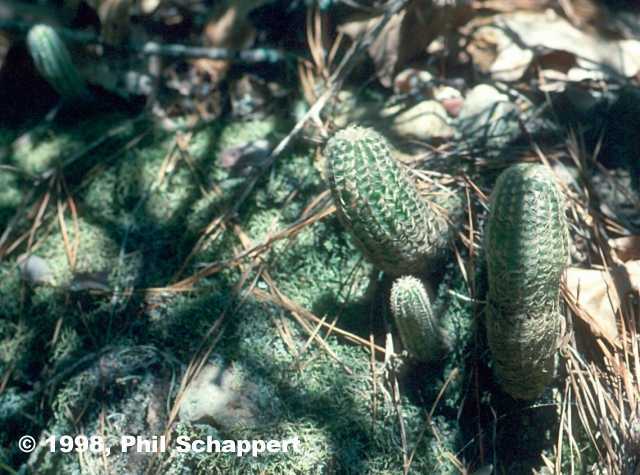
Label: not_food